Nature reserve

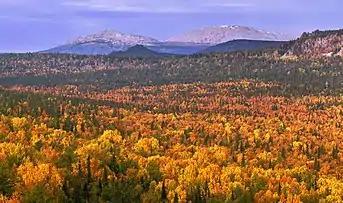
South Ural Nature Reserve in Russia

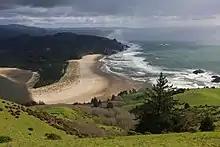
Cascade Head, Oregon, United States, is a UNESCO biosphere reserve.

Nature reserves are one of the 11 types of protected areas in Portugal. As of 2012, Portugal had a total of 46 protected areas, which represented of land and of marine surfaces. Among the protected areas, nine are classified as nature reserve.